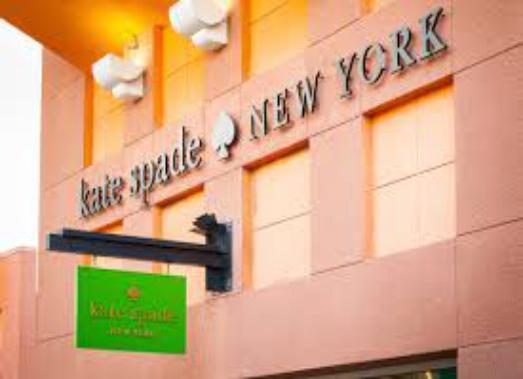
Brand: KATE SPADE-2
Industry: Clothes